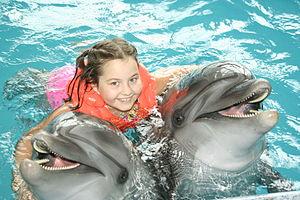
Les interventions en autisme sont des stratégies ou méthodes diverses visant à aider les personnes autistes à compenser leur situation de handicap.